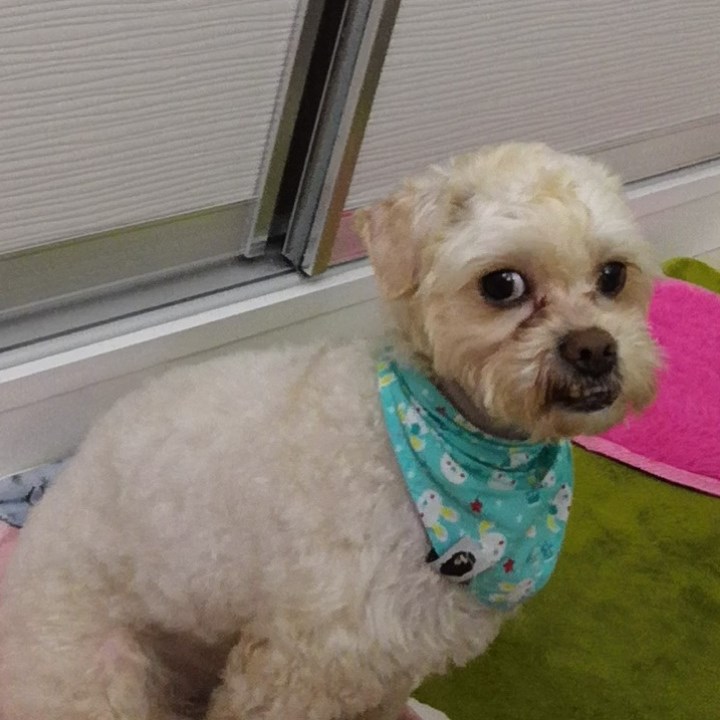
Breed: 7449-n000128-teddy